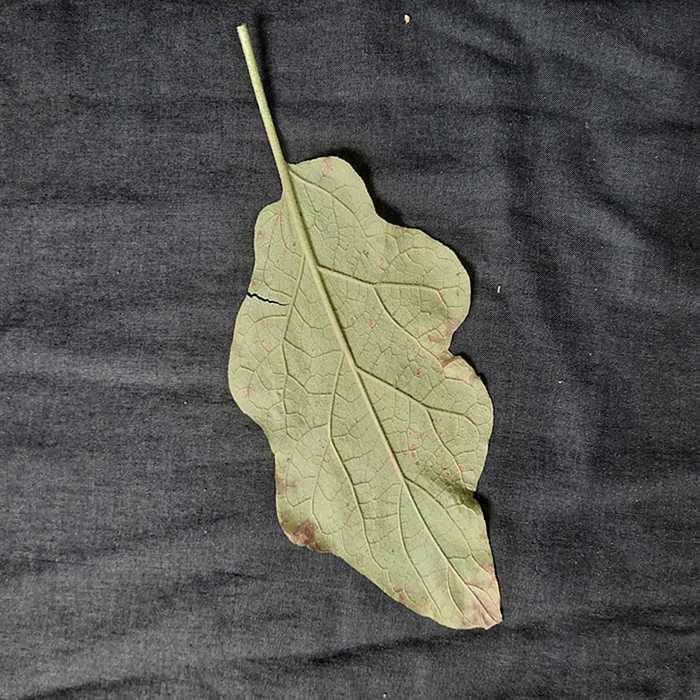
Plant: Eggplant
Label: Eggplant Cercopora leaf spot